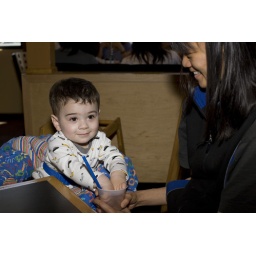
Cade, dips two hands in a plastic cup full of water. Amazing what will make a kid happy.